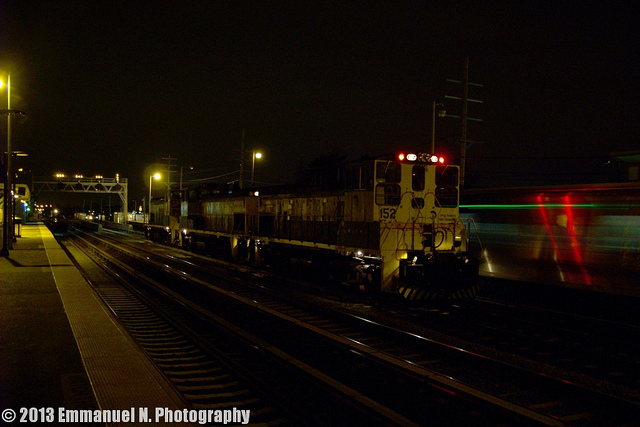
TRAIN ON TRACKS AT NIGHT WITH LIGHTS ON

A dark railway with a train passing it by.

A train traveling down the tracks in the night.

A dark night has a train with lights on.